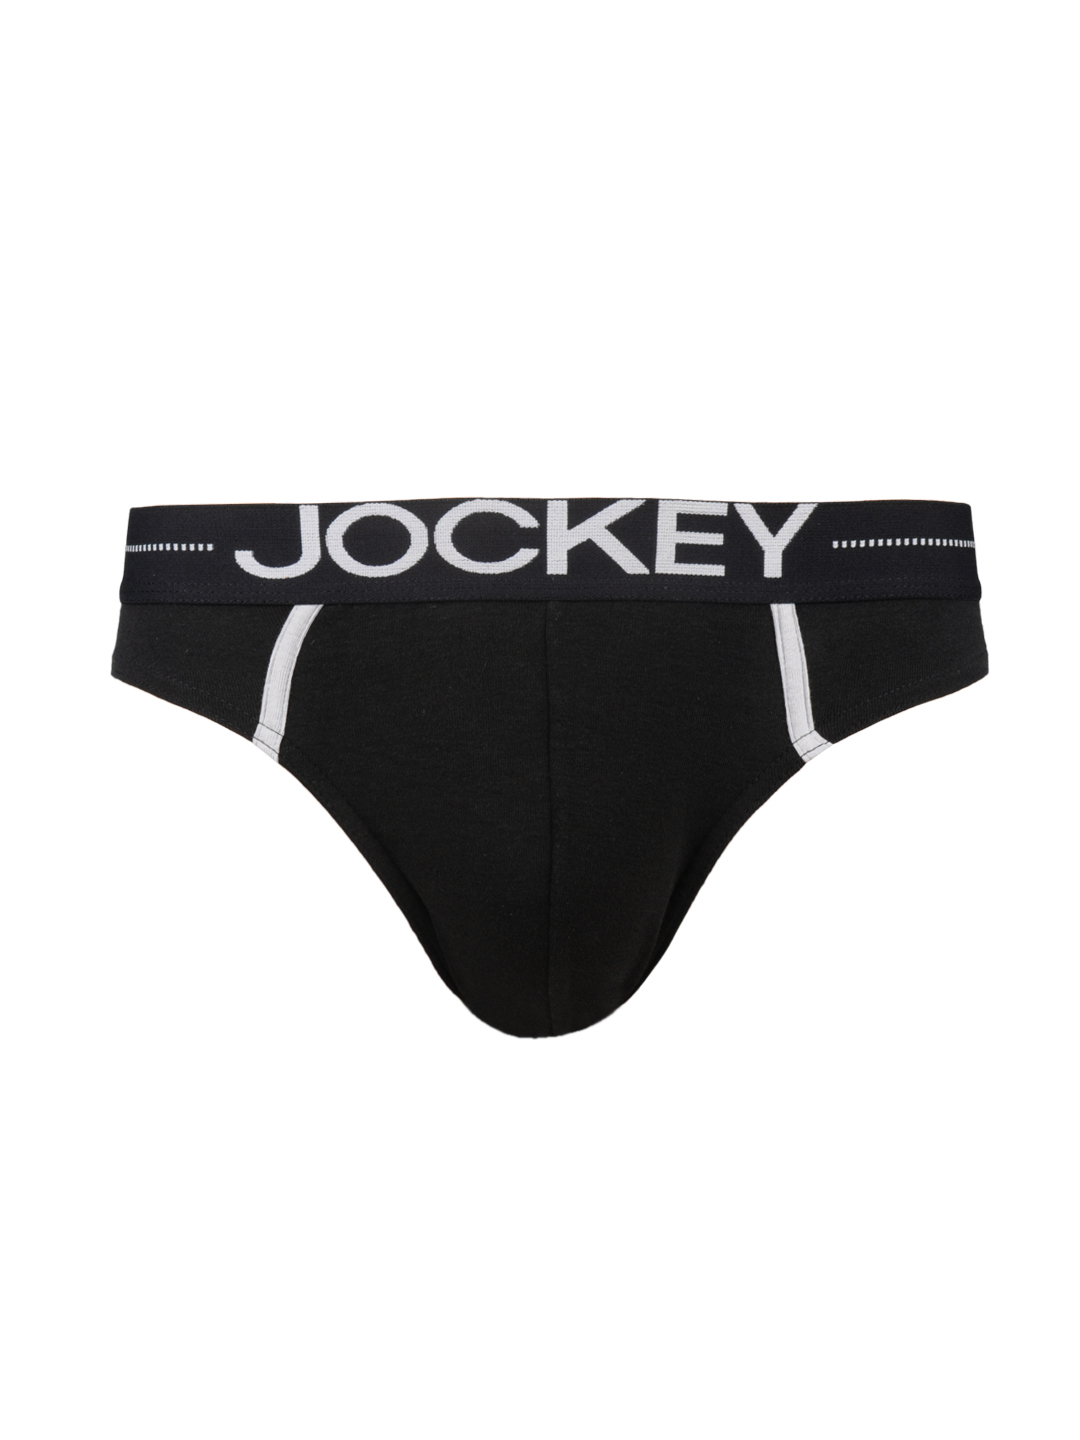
Jockey COMFORT PLUS Men Black Brief 8044
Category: Apparel / Innerwear / Briefs
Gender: Men
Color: Black
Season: Summer 2016
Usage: Casual